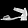
Label: Sandal